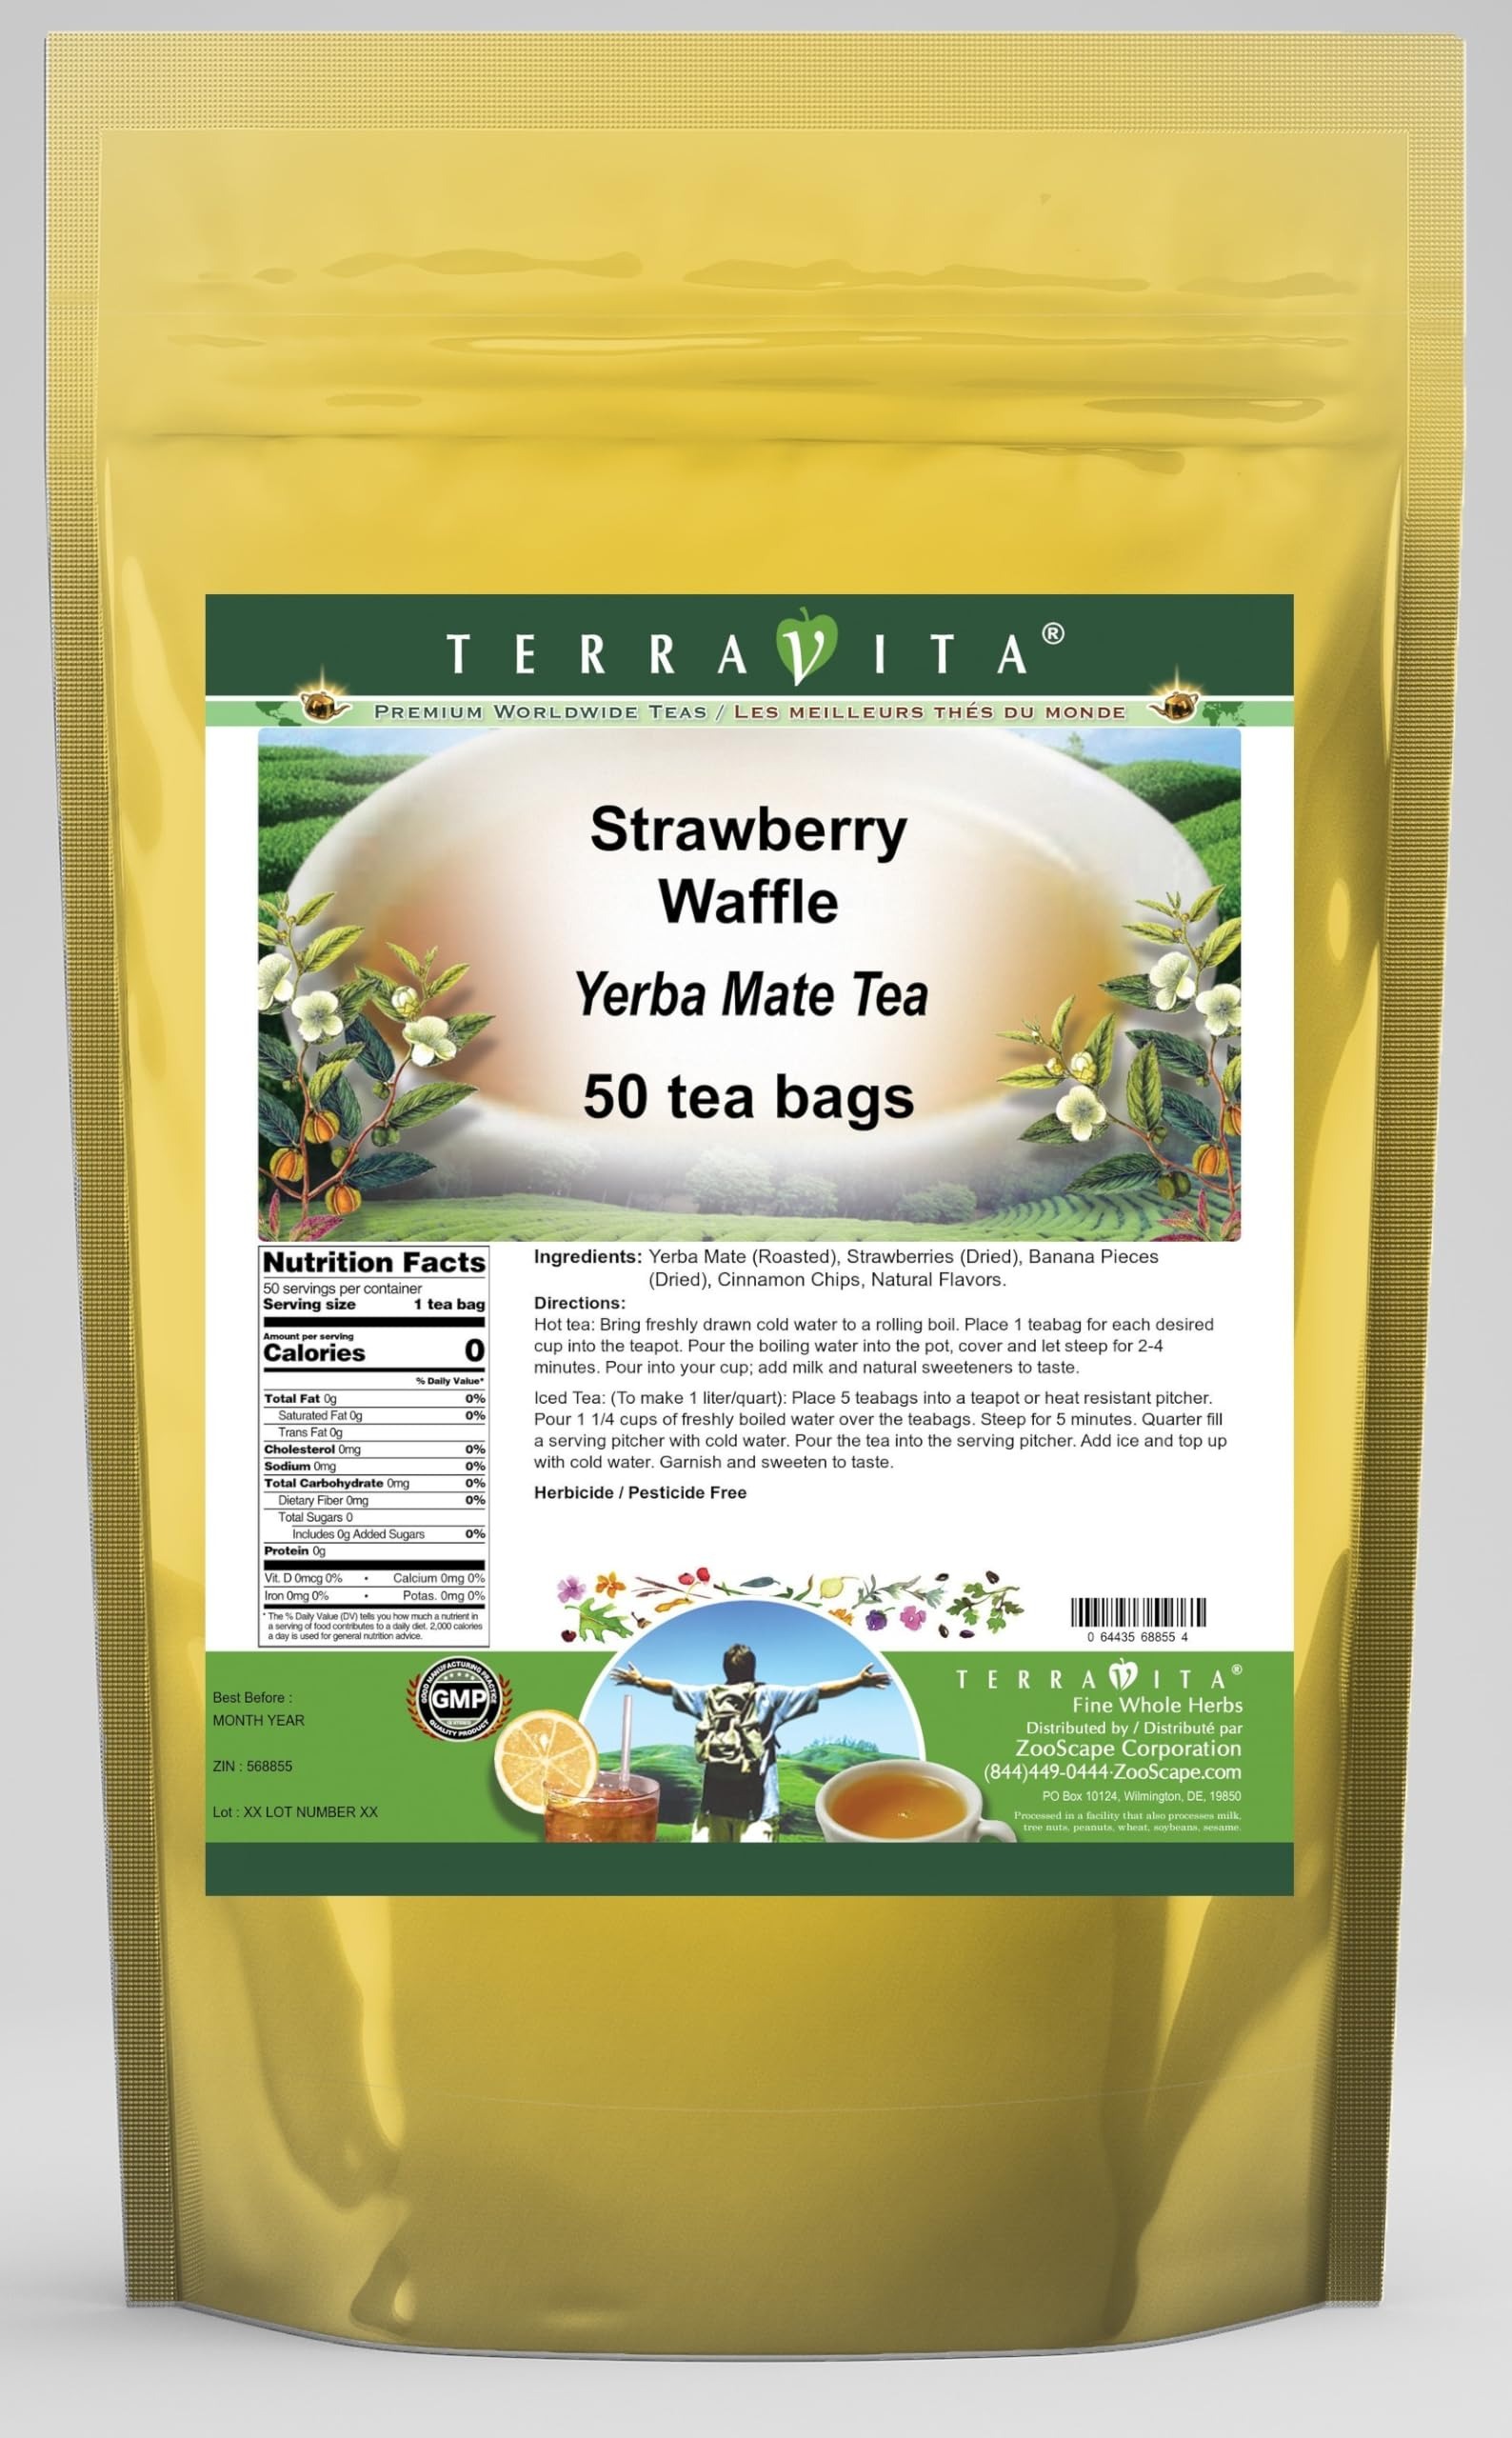
Item Name: Strawberry Waffle Yerba Mate Tea (50 tea bags, ZIN: 568855)
Bullet Point 1: Our Strawberry Waffle Yerba Mate tea is a scrumptuous all-natural flavored Yerba Mate coffee substitute with Strawberries, Banana Pieces and Cinnamon Chips that will refresh you with its terrific taste! You will enjoy the earthy and acidity-free Strawberry Waffle aroma and flavor again and again! - Ingredients: Yerba Mate, Strawberries, Banana Pieces, Cinnamon Chips and Natural Strawberry Waffle Flavor.
Bullet Point 2: No fillers.
Bullet Point 3: Manufacturer: TerraVita
Bullet Point 4: Size: 50 tea bags
Bullet Point 5: Yerba Mate Tea Bags - Packed in a convenient upright pouch!
Product Description: Our Strawberry Waffle Yerba Mate tea is a scrumptuous all-natural flavored Yerba Mate coffee substitute with Strawberries, Banana Pieces and Cinnamon Chips that will refresh you with its terrific taste! You will enjoy the earthy and acidity-free Strawberry Waffle aroma and flavor again and again! - Ingredients: Yerba Mate, Strawberries, Banana Pieces, Cinnamon Chips and Natural Strawberry Waffle Flavor. - Hot tea brewing method: Bring freshly drawn cold water to a rolling boil. Place 1 teabag for each desired cup into the teapot. Pour the boiling water into the pot, cover and let steep for 2-4 minutes. Pour into your cup; add milk and natural sweeteners to taste. - Iced tea brewing method: (To make 1 liter/quart): Place 5 teabags into a teapot or heat resistant pitcher. Pour 1 1/4 cups of freshly boiled water over the teabags. Steep for 5 minutes. Quarter fill a serving pitcher with cold water. Pour the tea into the serving pitcher. Add ice and top up with cold water. Garnish and sweeten to taste. - TerraVita is an exclusive line of premium-quality, natural source products that use only the finest, purest and most potent ingredients found around the world. TerraVita is hallmarked by the highest possible standards of purity, potency, stability and freshness. All of our products are prepared with the highest elements of quality control, from raw materials through the entire manufacturing process, up to and including the moment that the bottles or bags are sealed for freshness and shipped out to you. Our highest possible standards are certified by independent laboratories and backed by our personal guarantee. - TerraVita exists to meet and ensure your family's health and wellness without the harmful effects of chemicals and health products. We strive to make all of our pro
Value: 50.0
Unit: Count

Price: 33.5